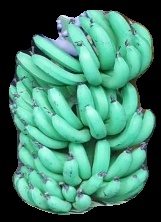
Variety: pachbale
Grade: grade1